Das Nibelungenlied: Ein Heldenepos in 39 Abenteuern

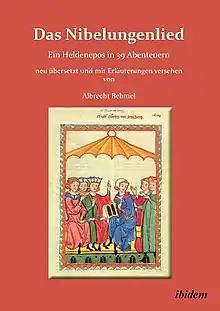
First edition

Das Nibelungenlied is a novel by German writer Albrecht Behmel about the medieval epic of the same name. The story follows the Middle High German original.